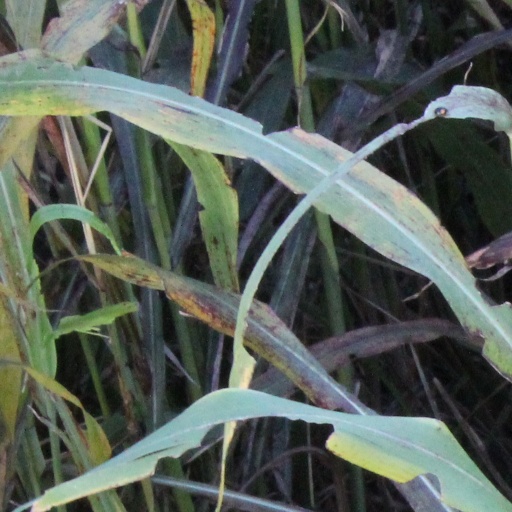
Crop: sorghum